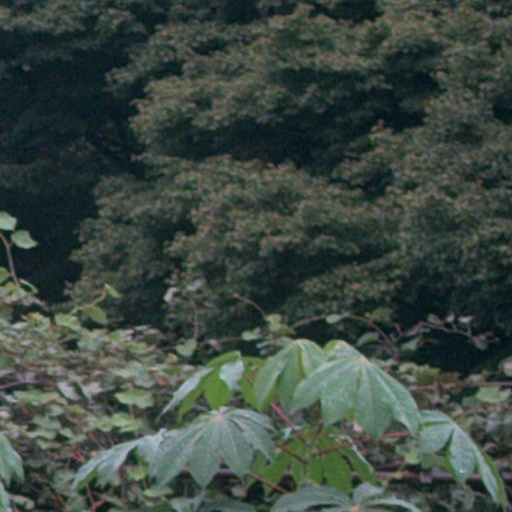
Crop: cassava